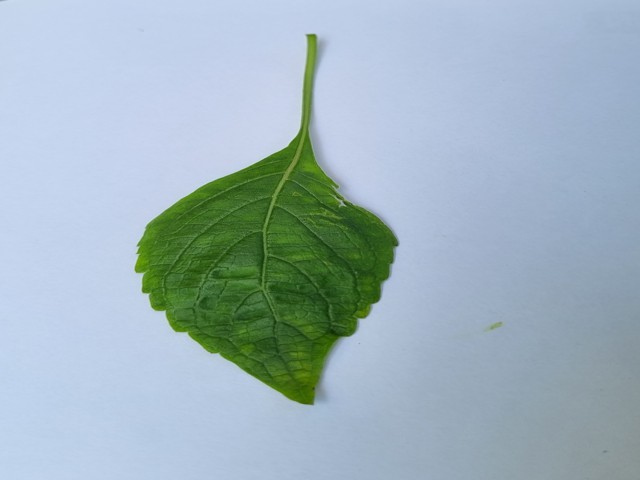
Plant: ramtulsi